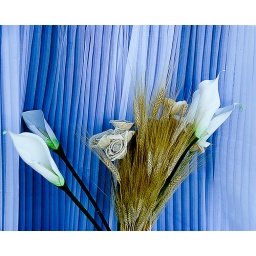
Fake flowers in a window